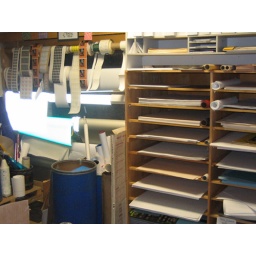
Sticker rolls, paper and (very!) reflect-y street sign material in green and silver.